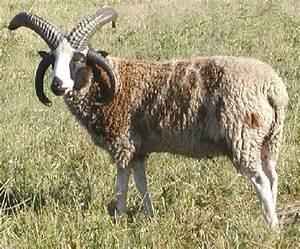
sheep